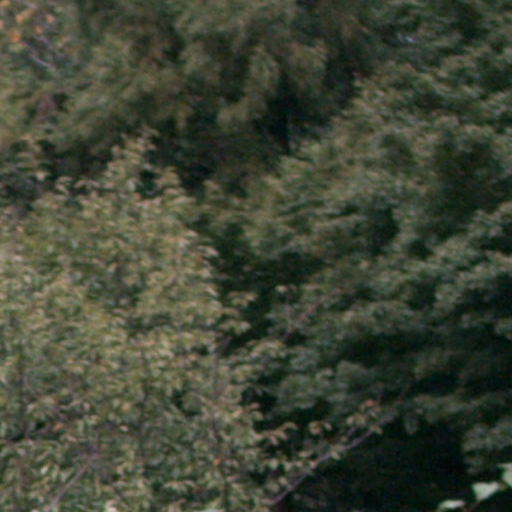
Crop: cassava